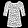
Label: Shirt